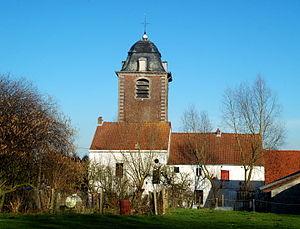
Belgique - Brabant wallon - Genappe - Baisy-Thy - Église Saint-Hubert
L'église Saint-Hubert est une église de style classique située à Baisy-Thy, village de la commune belge de Genappe, en Brabant wallon.